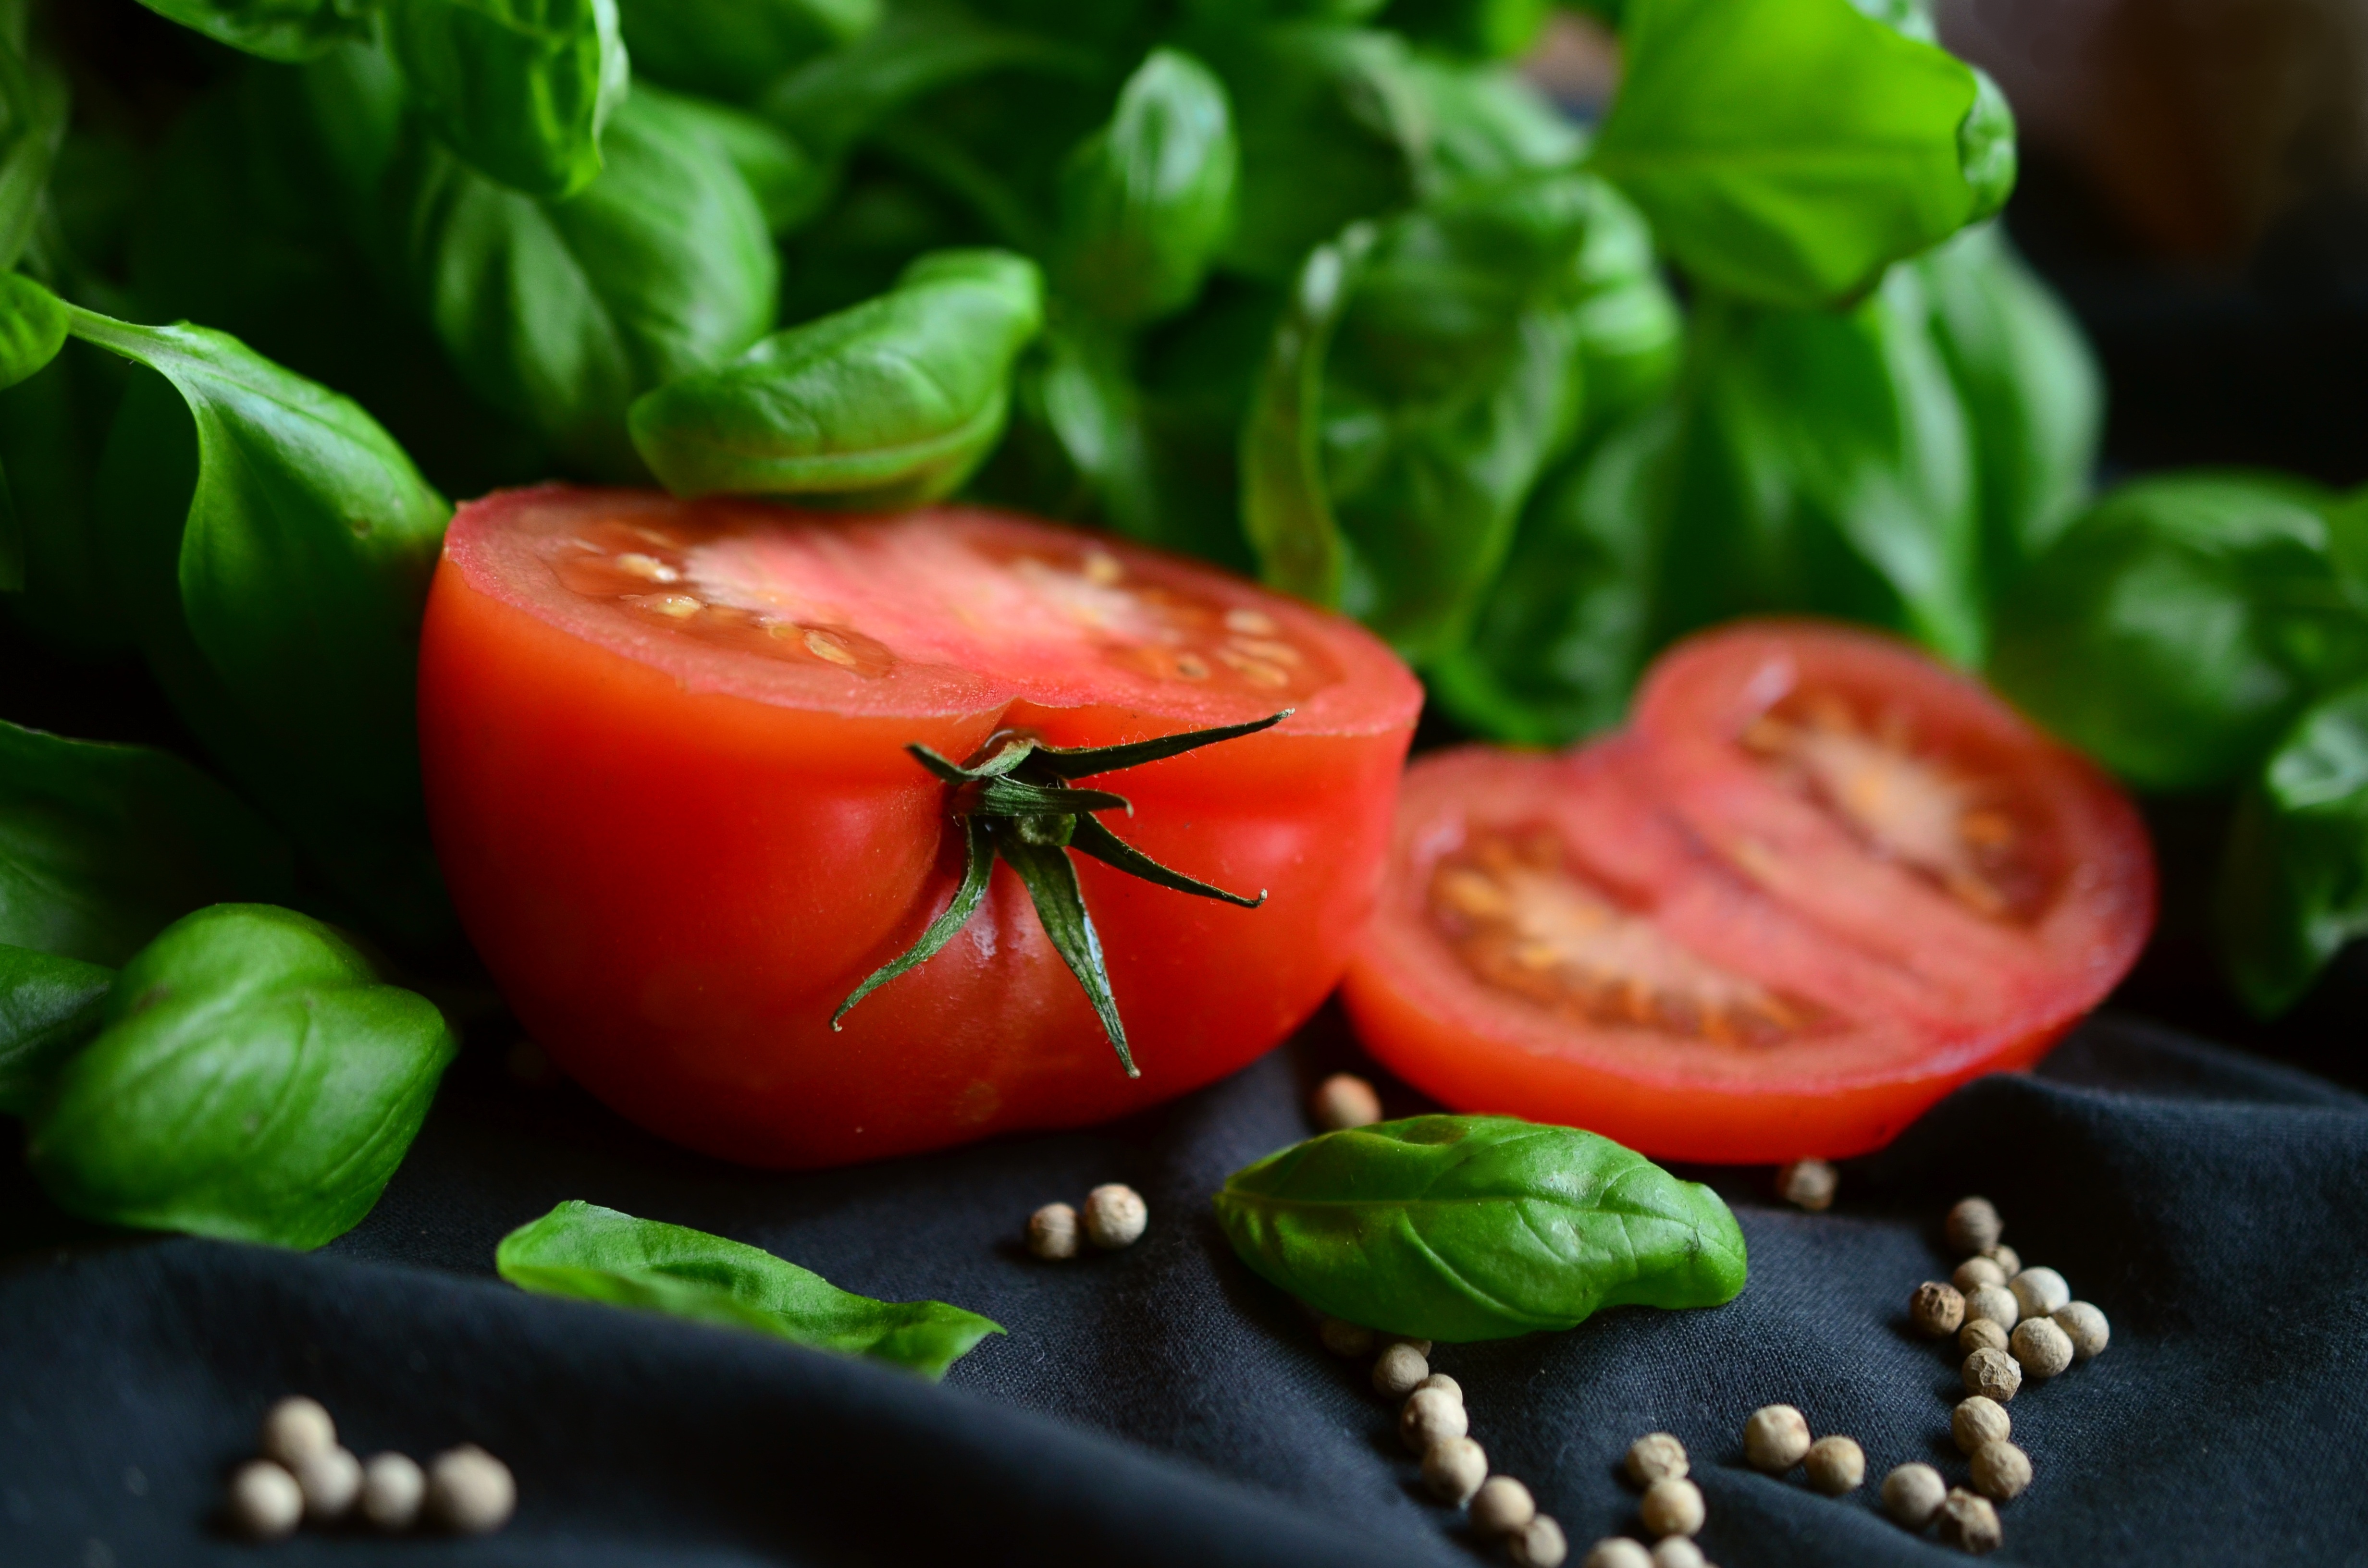
plant, fruit, food, red, produce, vegetable, healthy, delicious, basil, cook, tomato, cut, frisch, prepare, flowering plant, land plant